New London Children's Choir

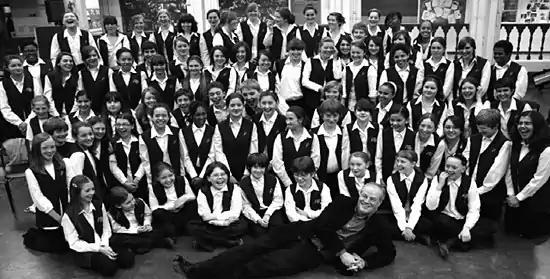
New London Children's Choir with Artistic Director Ronald Corp

The New London Children's Choir was a children's choir which rehearsed at Highgate Primary School in North London and, latterly, All Hallows, Gospel Oak, giving singing opportunities to members aged seven to eighteen. Members were from London and surrounding areas. It was founded in 1991 by Artistic Director Ronald Corp, creating rehearsals in July 2022 due to the COVID-19 pandemic before briefly returning to performances in December 2023. The choir was officially dissolved in February 2024 according to Companies House. As well as performing its own concerts, the choir sang with orchestras and ensembles in many concert halls and opera houses worldwide and features on several film and TV soundtracks and CDs.